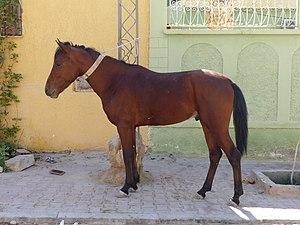
Arabe-barbe bai à Tozeur
L′Arabe-Barbe est une race de chevaux de selle originaire du Maghreb. Issue du croisement entre l'Arabe et le Barbe, elle présente une origine génétique commune avec ce dernier. La race se constitue à la fin du XIXᵉ siècle, sous l'influence des Français, puis se perpétue localement par elle-même. Le premier stud-book Arabe-Barbe est créé en Algérie en 1948.
Le cheval est, en Tunisie, présent à travers des pratiques telles que la fantasia et les courses, ainsi que de l'élevage. Avec 26 000 chevaux recensés en 2015, la Tunisie en compte peu. Le Barbe et l'Arabe-Barbe sont les races les plus fréquemment rencontrées.